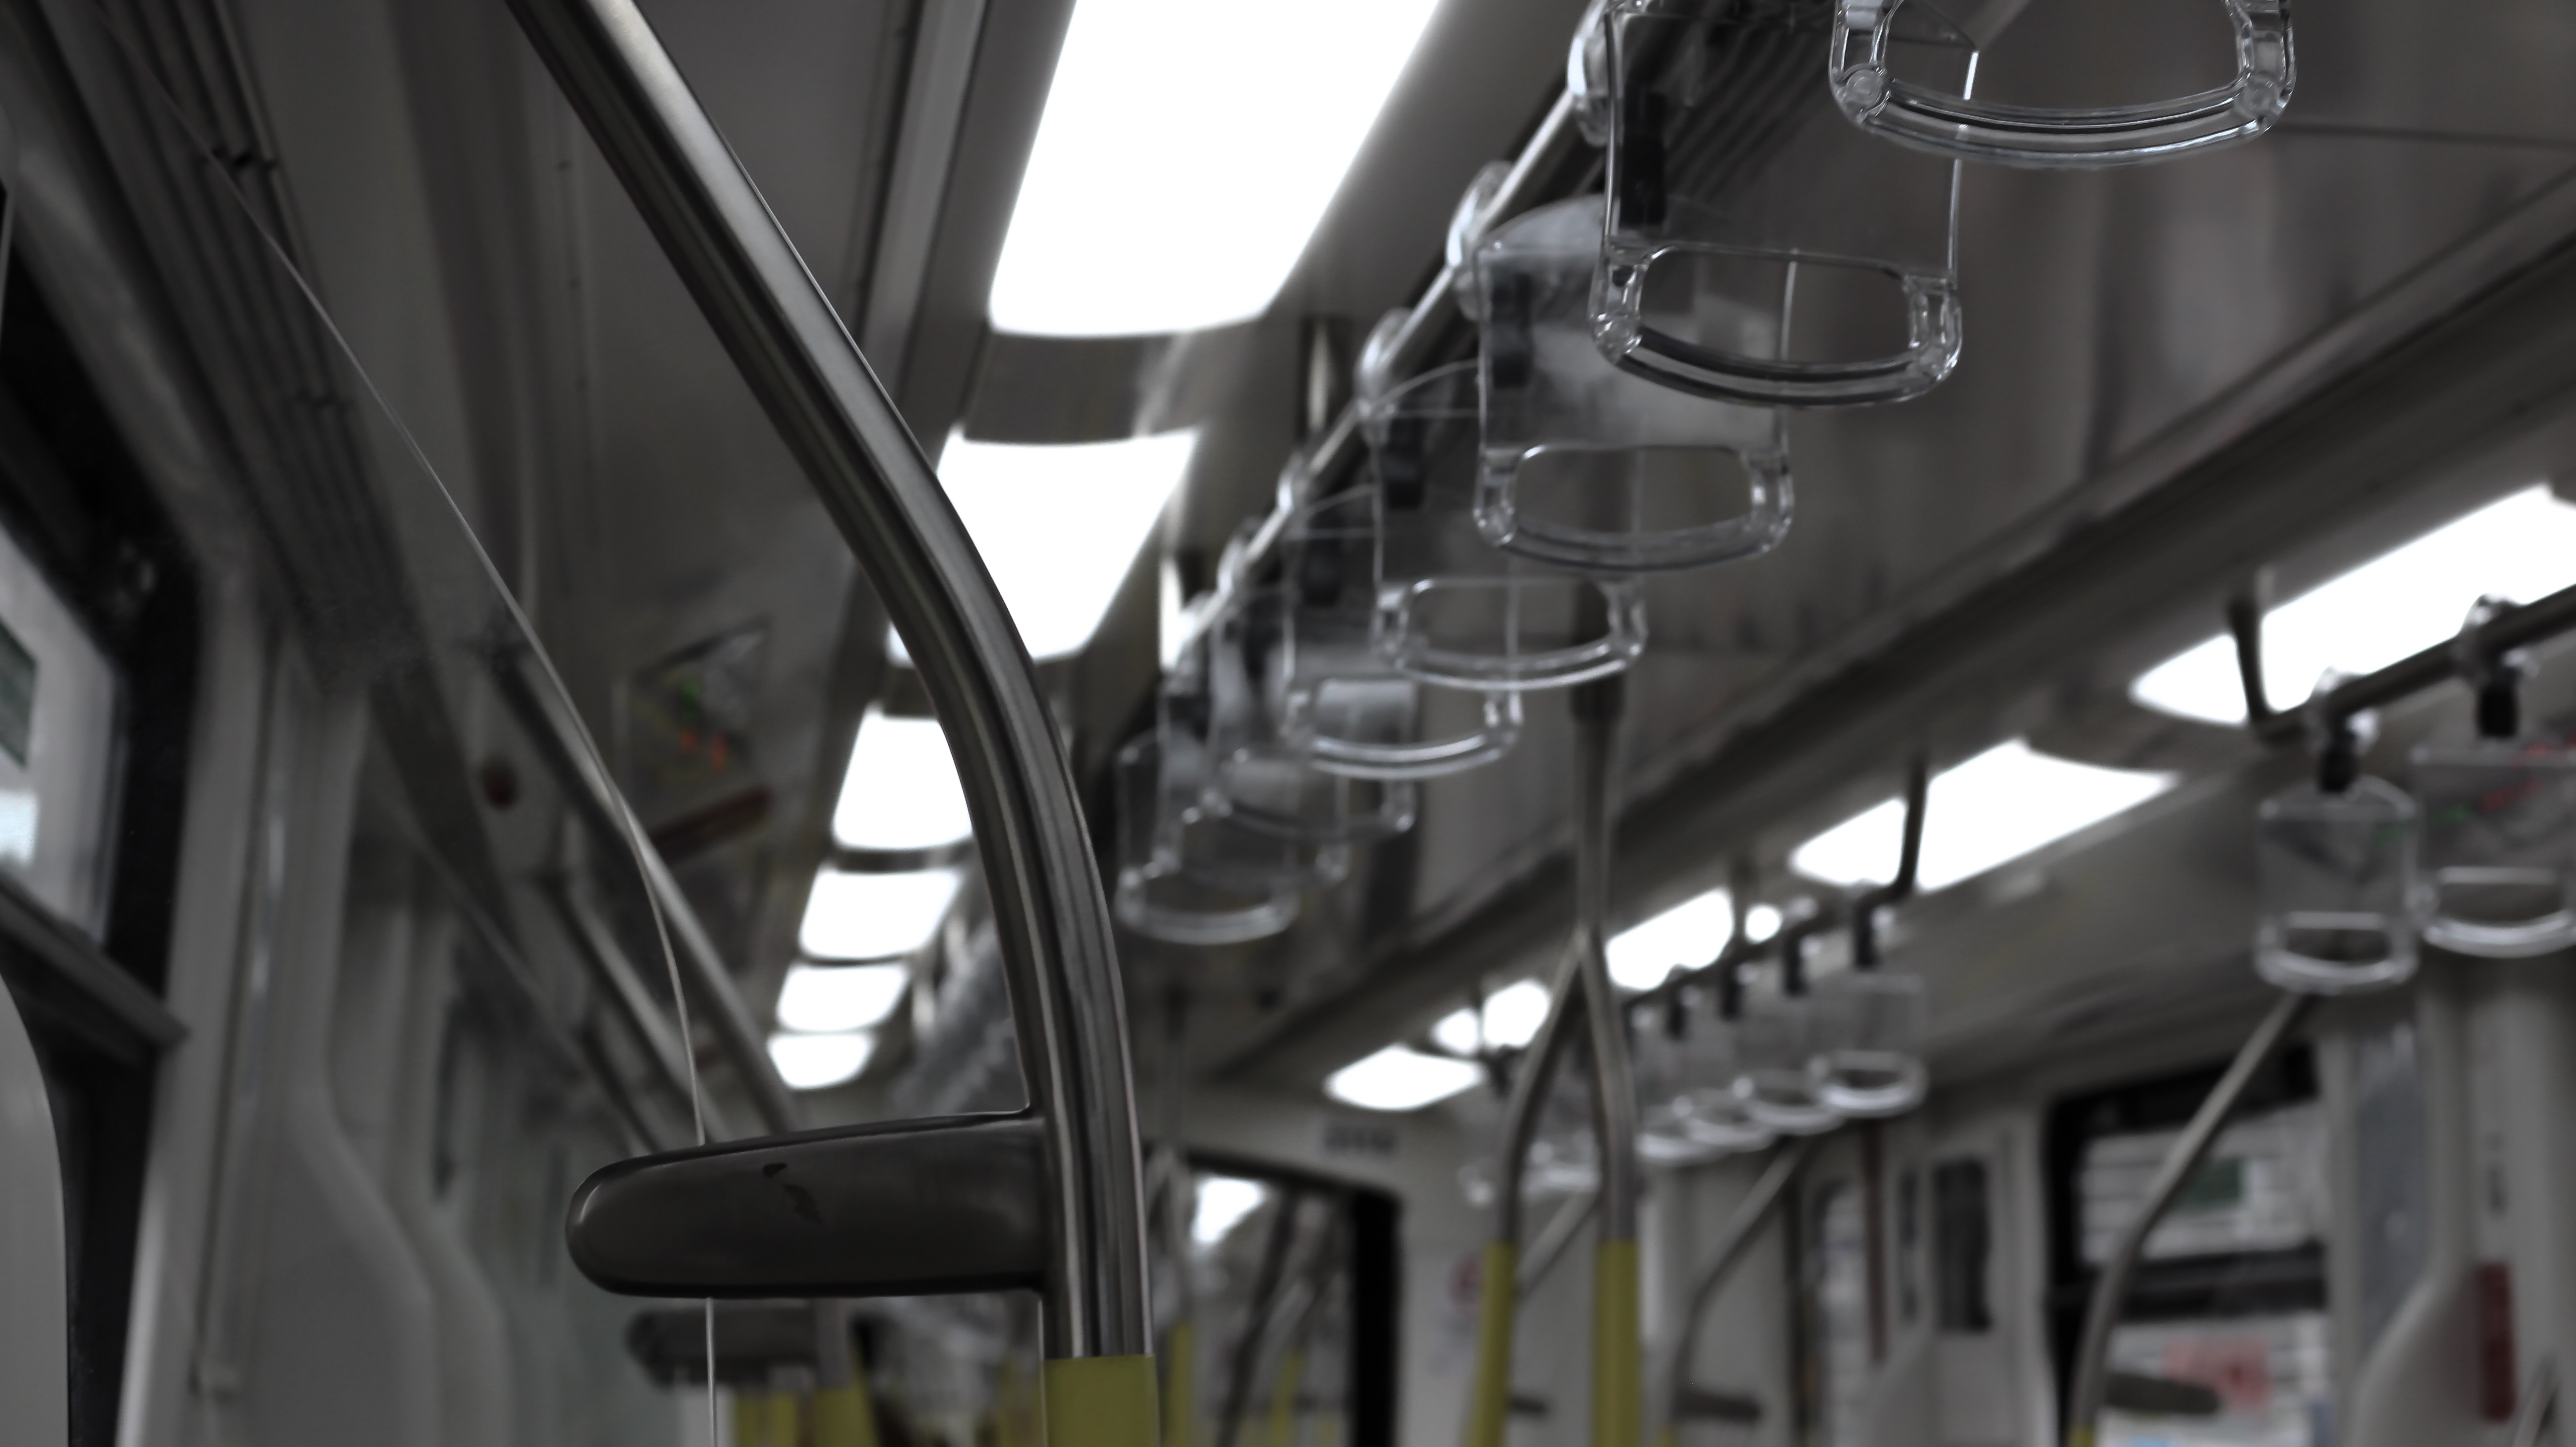
wheel, transport, vehicle, material, tire, public transport